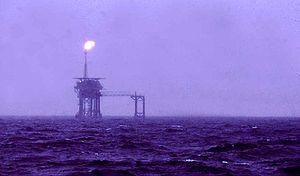
Puit de pétrole en mer du Nord